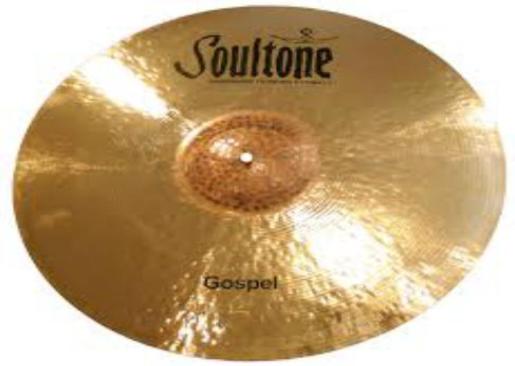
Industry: Leisure